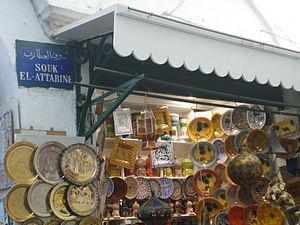
Plaque du souk El Attarine dans la médina de Tunis (Tunisie)
Les souks de Tunis sont un ensemble de magasins, boutiques et ateliers situés dans la médina de Tunis et édifiés pour la plupart dès le XIIIᵉ siècle.
Le souk El Attarine ou souk des parfumeurs est l'un des souks de la médina de Tunis spécialisé dans le commerce des parfums et des produits de beauté.